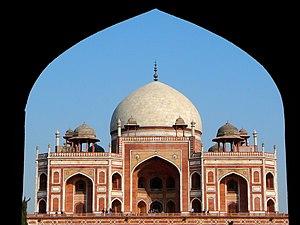
La tombe de Humayun est un complexe d'architecture moghole à Delhi, en Inde. Le site se trouve près du Purana Qila à Nizamuddin Est et abrite la tombe de l'empereur Humayun ainsi que de 150 membres de la famille royale, d'où son surnom de nécropole de la dynastie moghole. Outre la sépulture de Humayun, on trouve dans le bâtiment principal les tombes de ses femmes Biga Begum et Hamida Begum ainsi que de Dara Shikoh, son arrière-arrière-petit-fils. Les empereurs moghols Jahandar Shah, Farrukhsiyâr, Rafi-ud-Darajat, Rafi-ud-Daulat et Alamgir II y sont également enterrés.
Les chhatris sont des structures en forme de pavillon ou de kiosque carré coiffés de dômes, typiques de l'architecture indienne. Ce sont des symboles de fierté, d'honneur et de commémoration dans l'architecture Rajput au Rajasthan. On les retrouve fréquemment dans les palais, les forteresses, ou pour délimiter les sites funéraires.